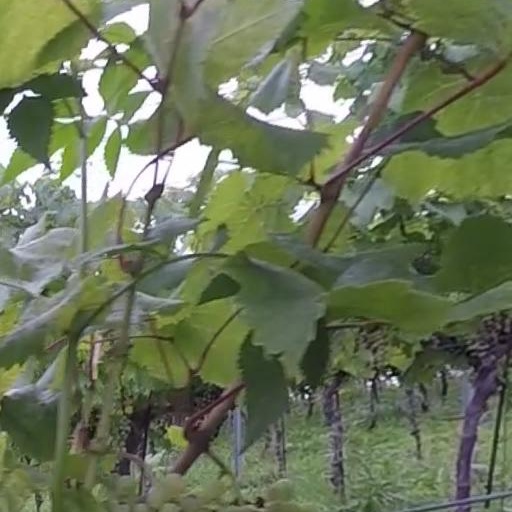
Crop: grape